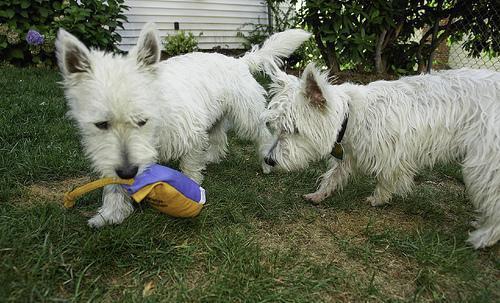
West_Highland_white_terrier